Mohammad Zaman

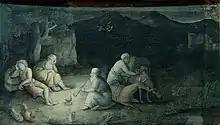
" The Night Halt" by Muhammad Zaman, a page from an album of paintings and calligraphy, Musée du Louvre, 1660–1675

Muhammad Zaman ibn Haji Yusuf Qumi, known as Mohammad Zaman (fl. 1650 – c. 1700), was a famous Safavid calligrapher and painter.